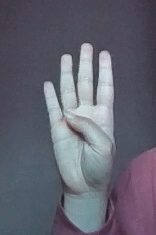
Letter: kaaf